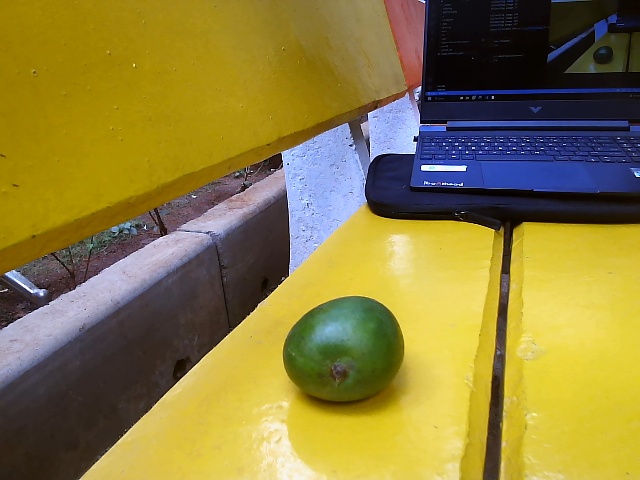
Label: Raw_Mango